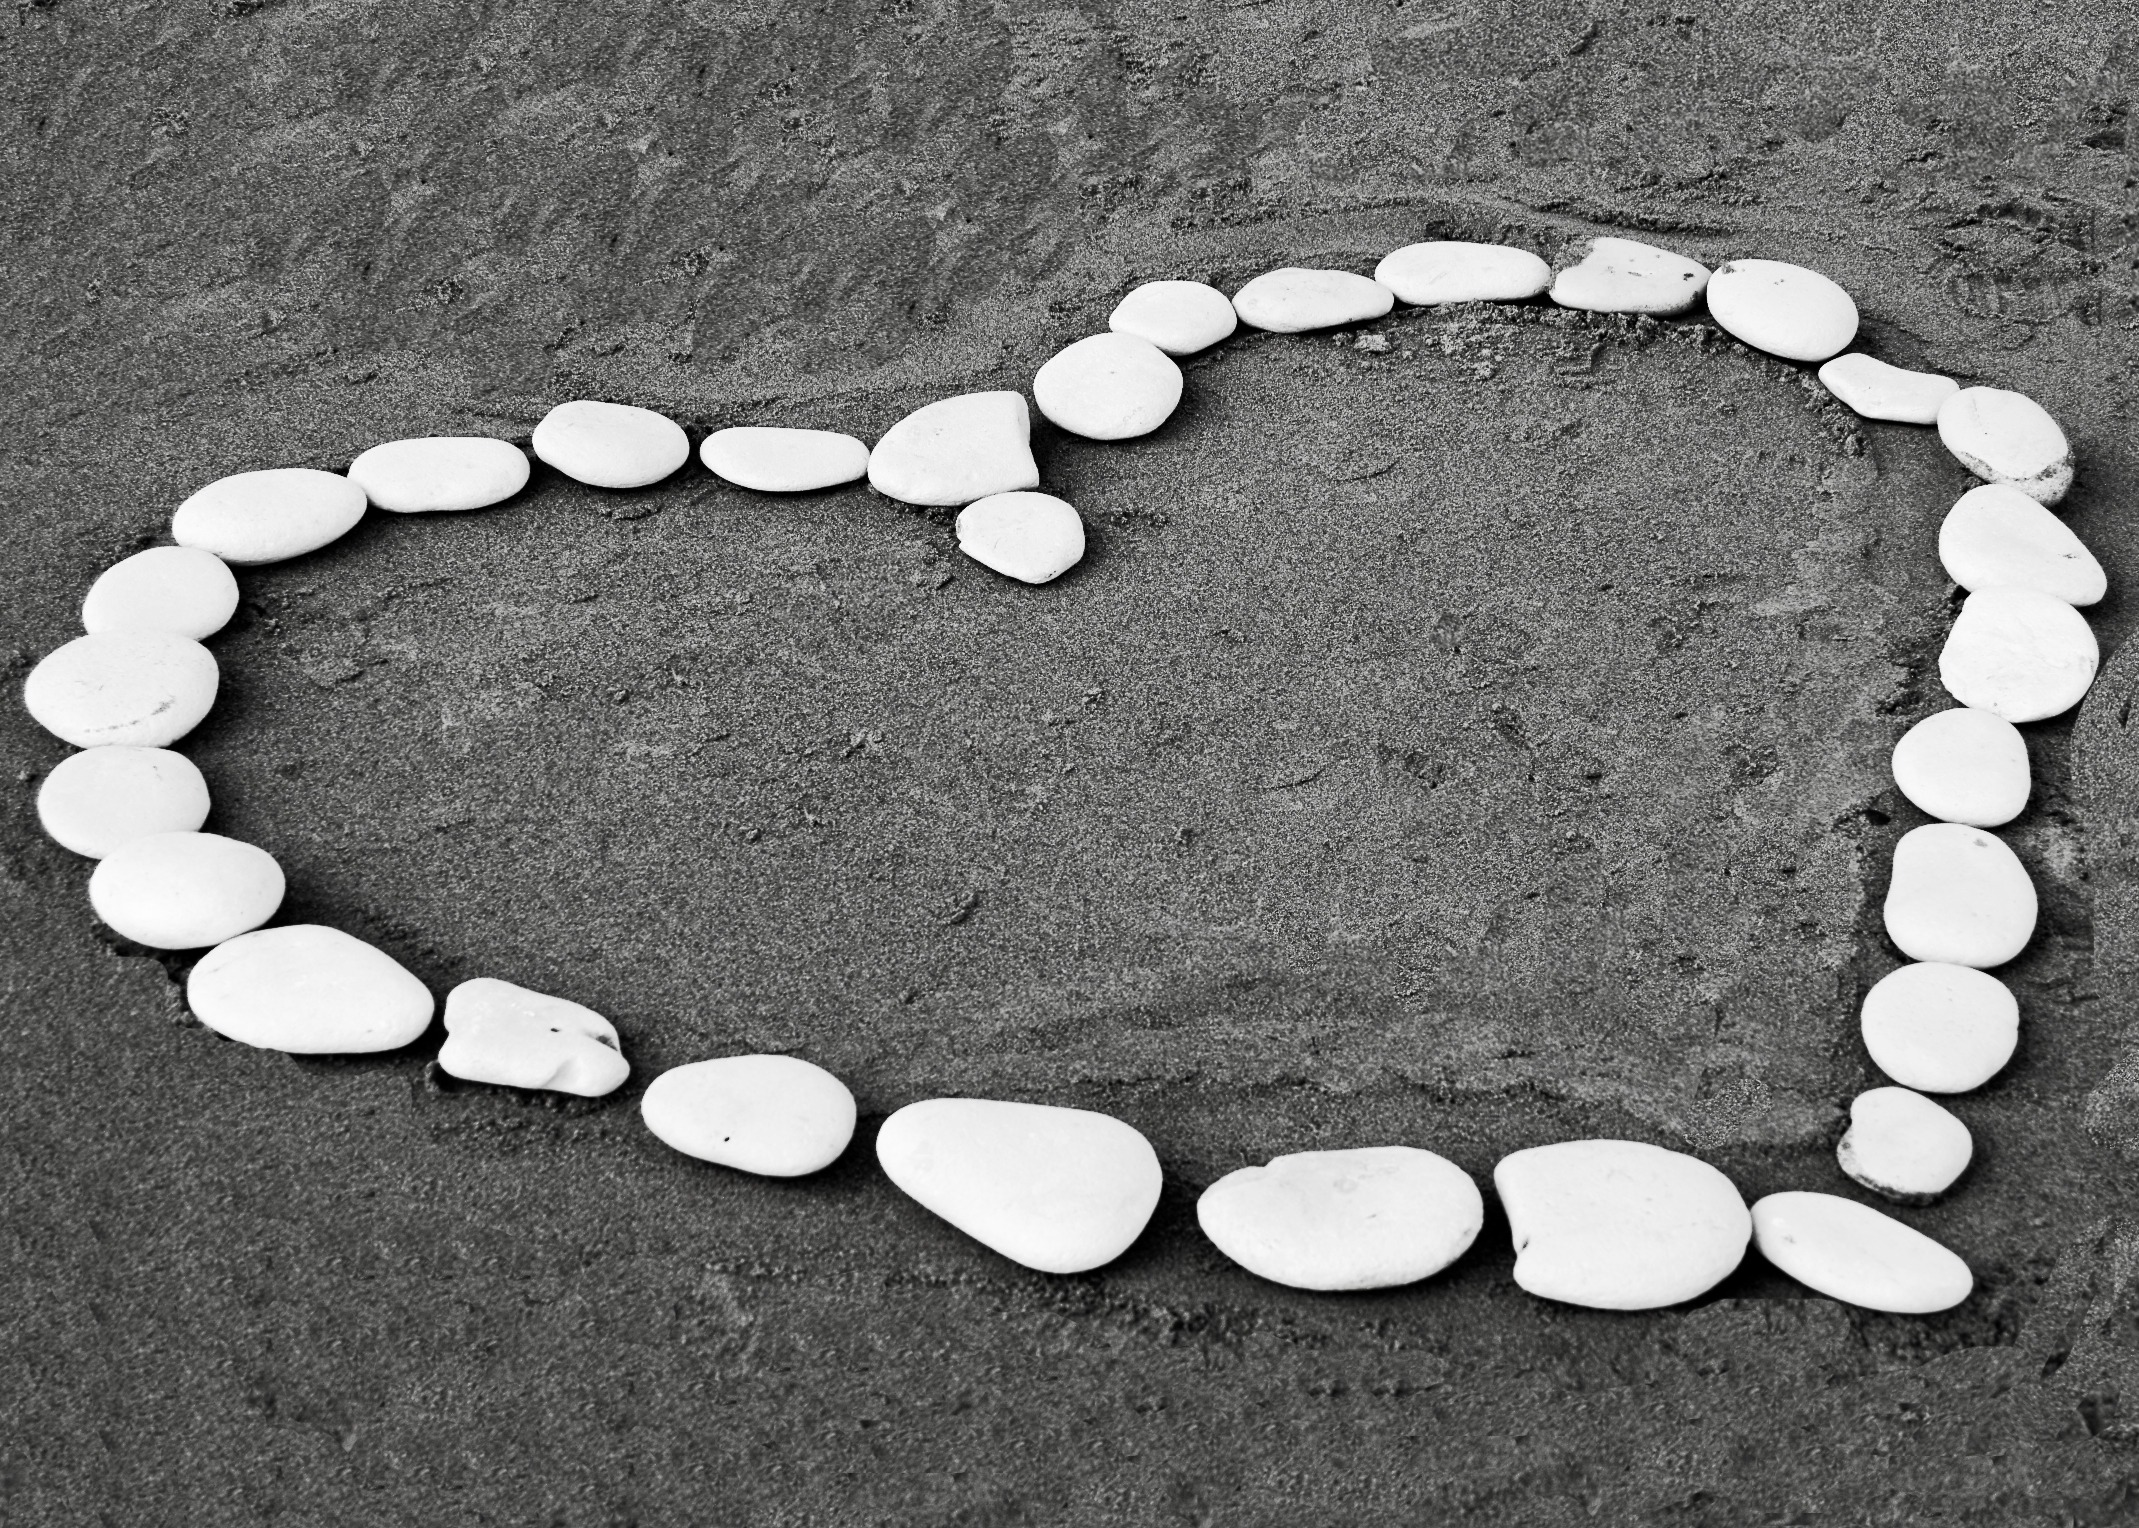
beach, sand, white, chain, stone, heart, black, circle, necklace, jewellery, silver, fashion accessory